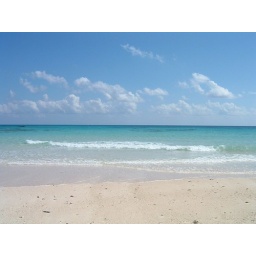
white sand beach in Okinawa